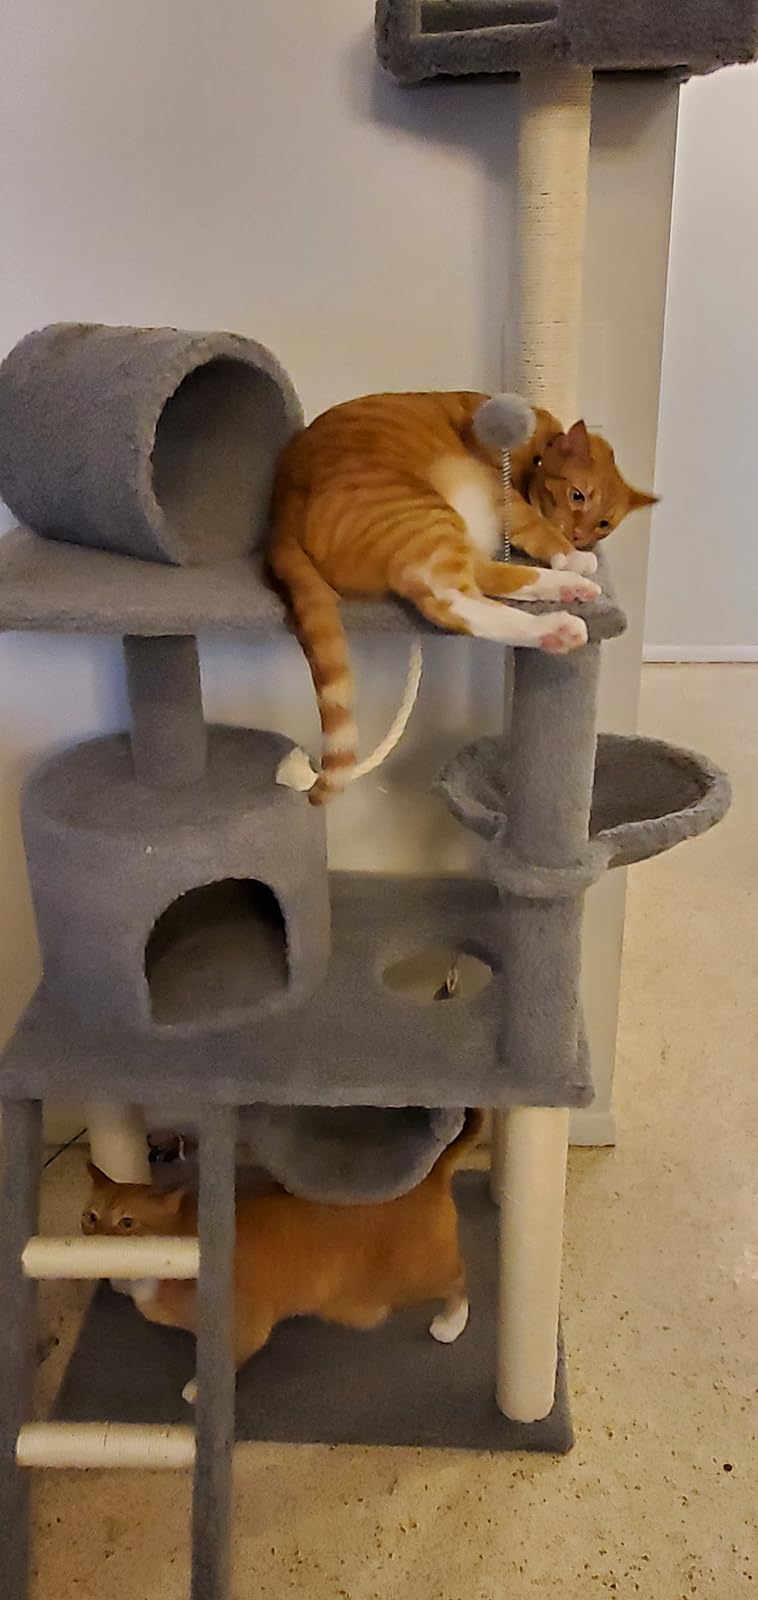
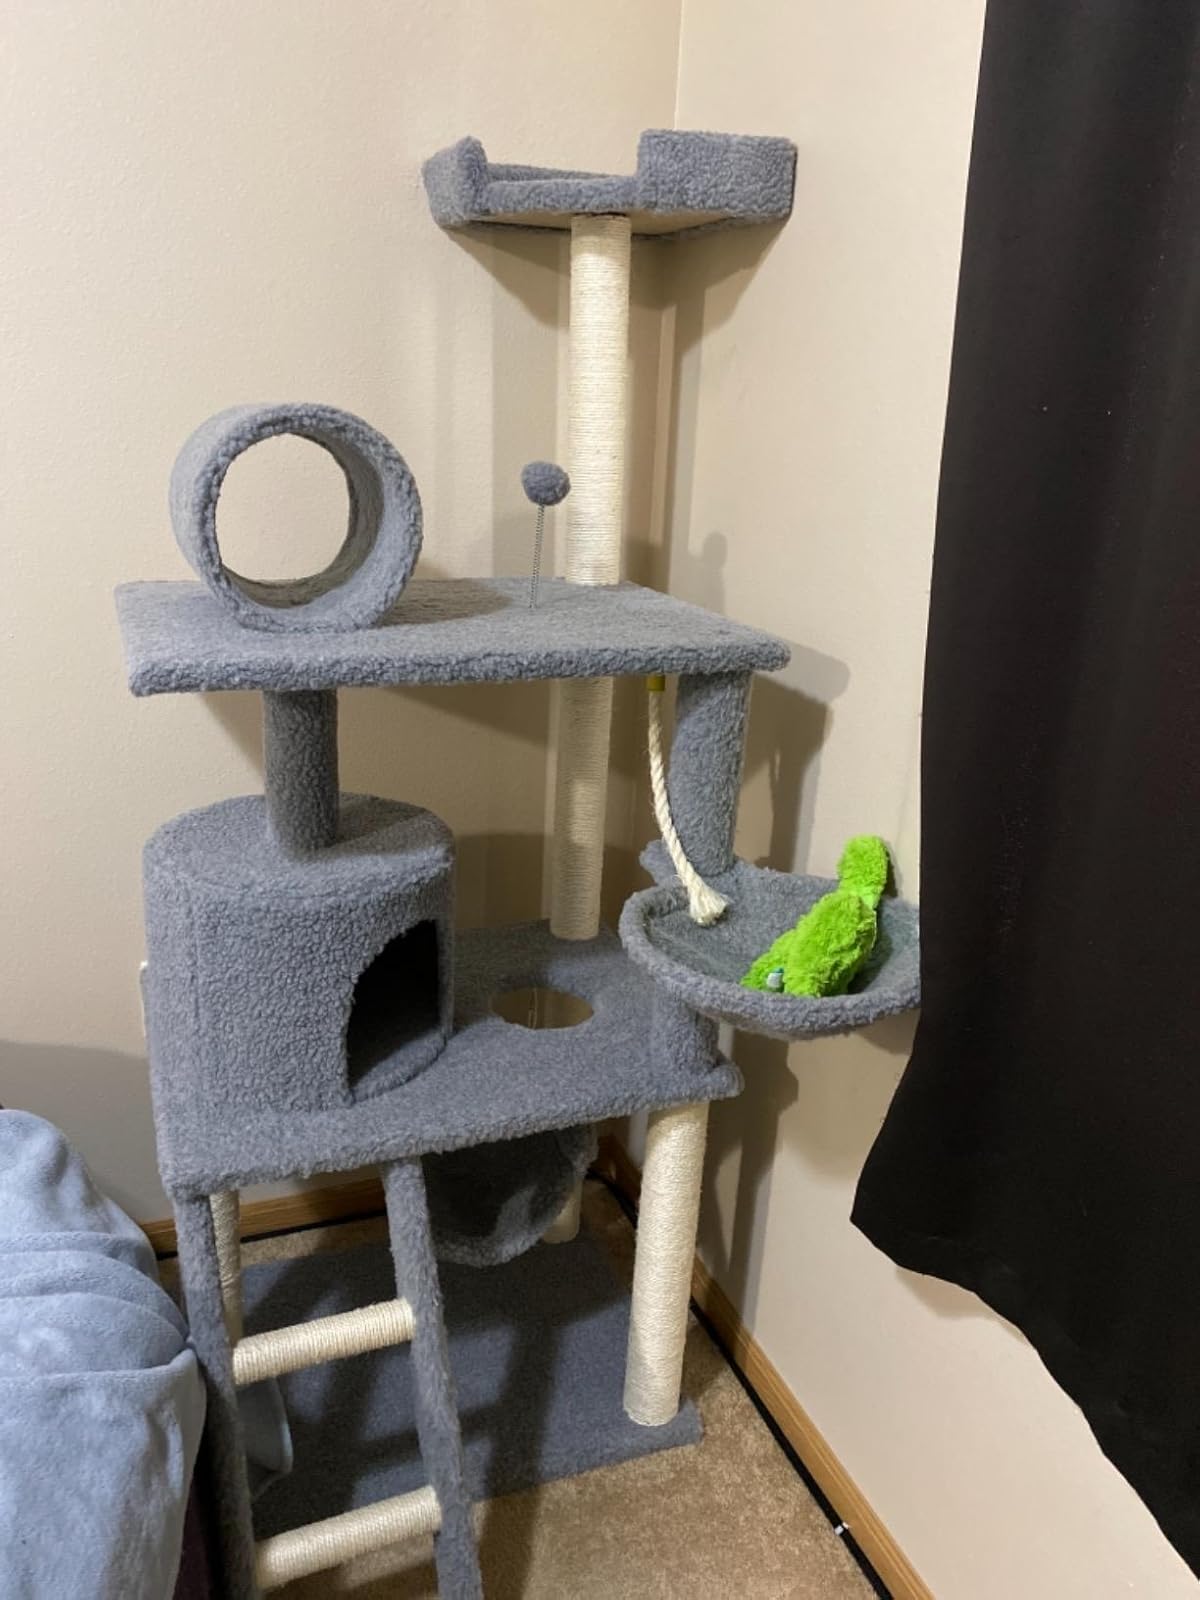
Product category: items_cat tree
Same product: yes